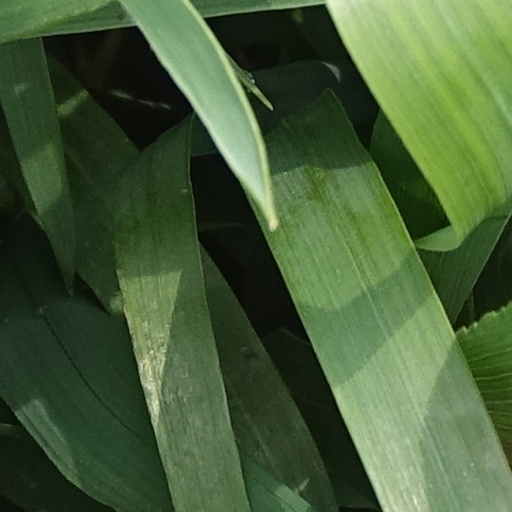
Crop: wheat